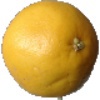
Label: Grapefruit White 1